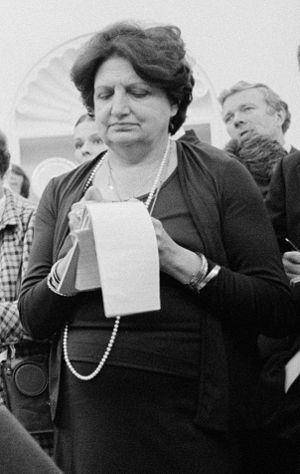
Helen Thomas, née le 4 août 1920 à Winchester et morte le 20 juillet 2013 à Washington, est une éminente reporter américaine d'agence de presse, chroniqueuse pour Hearst Newspapers et correspondante accréditée à la Maison-Blanche de 1960 à 2010.